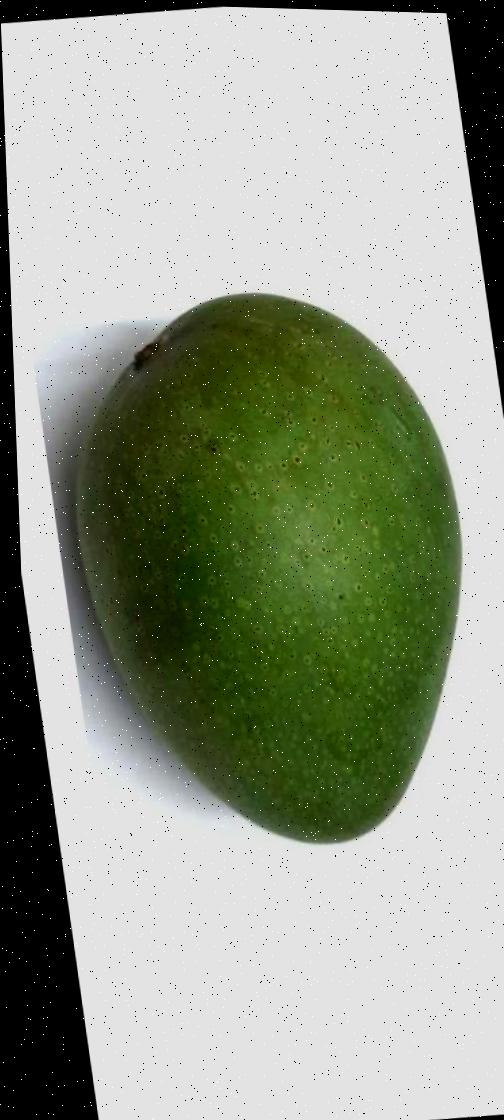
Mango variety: Ashshina Zhinuk